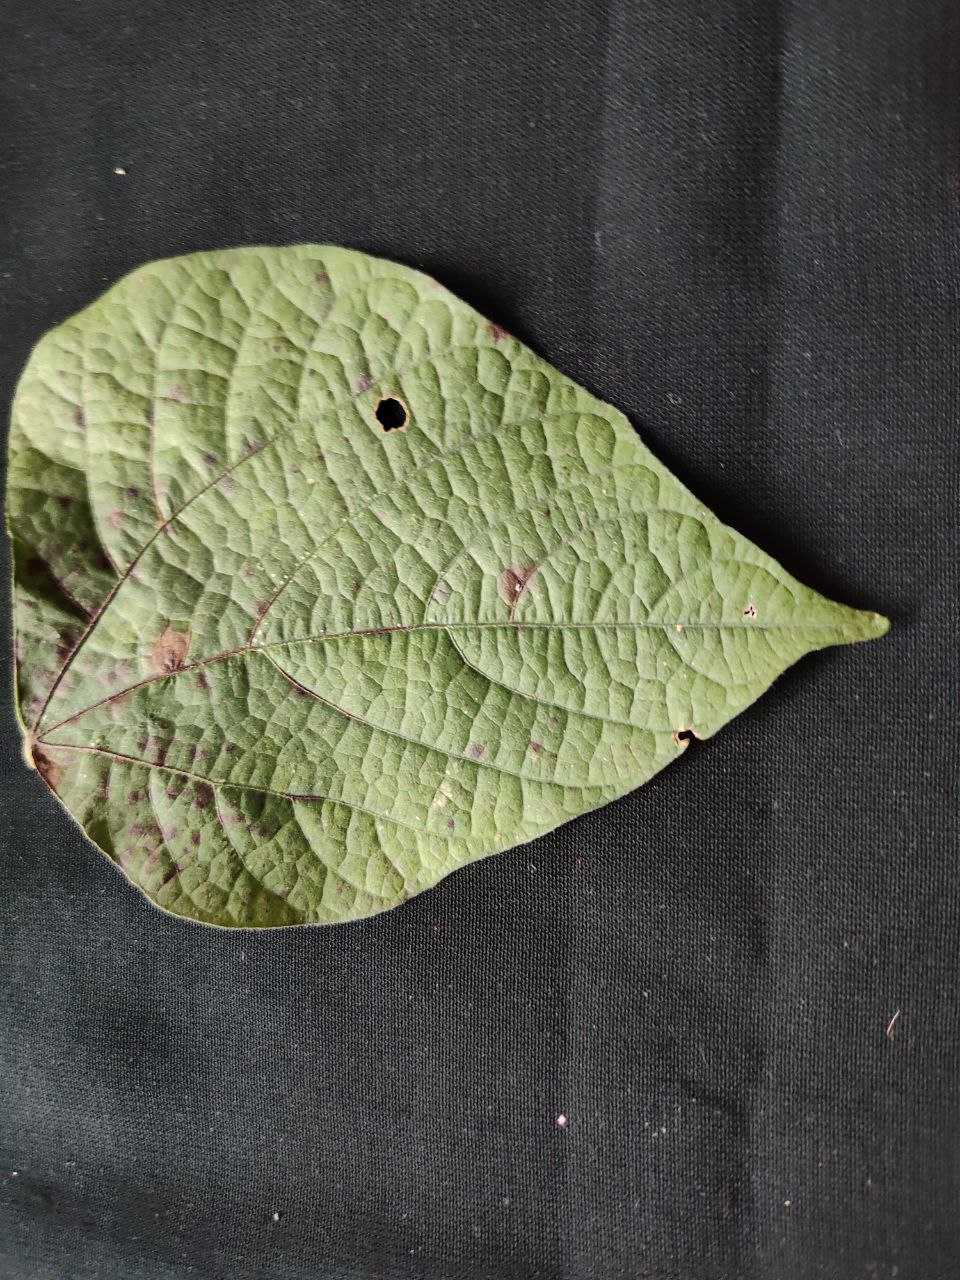
Crop: bean
Leaf condition: Rust